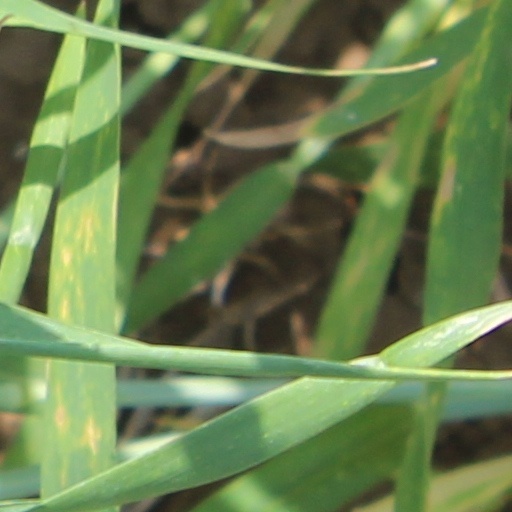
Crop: wheat